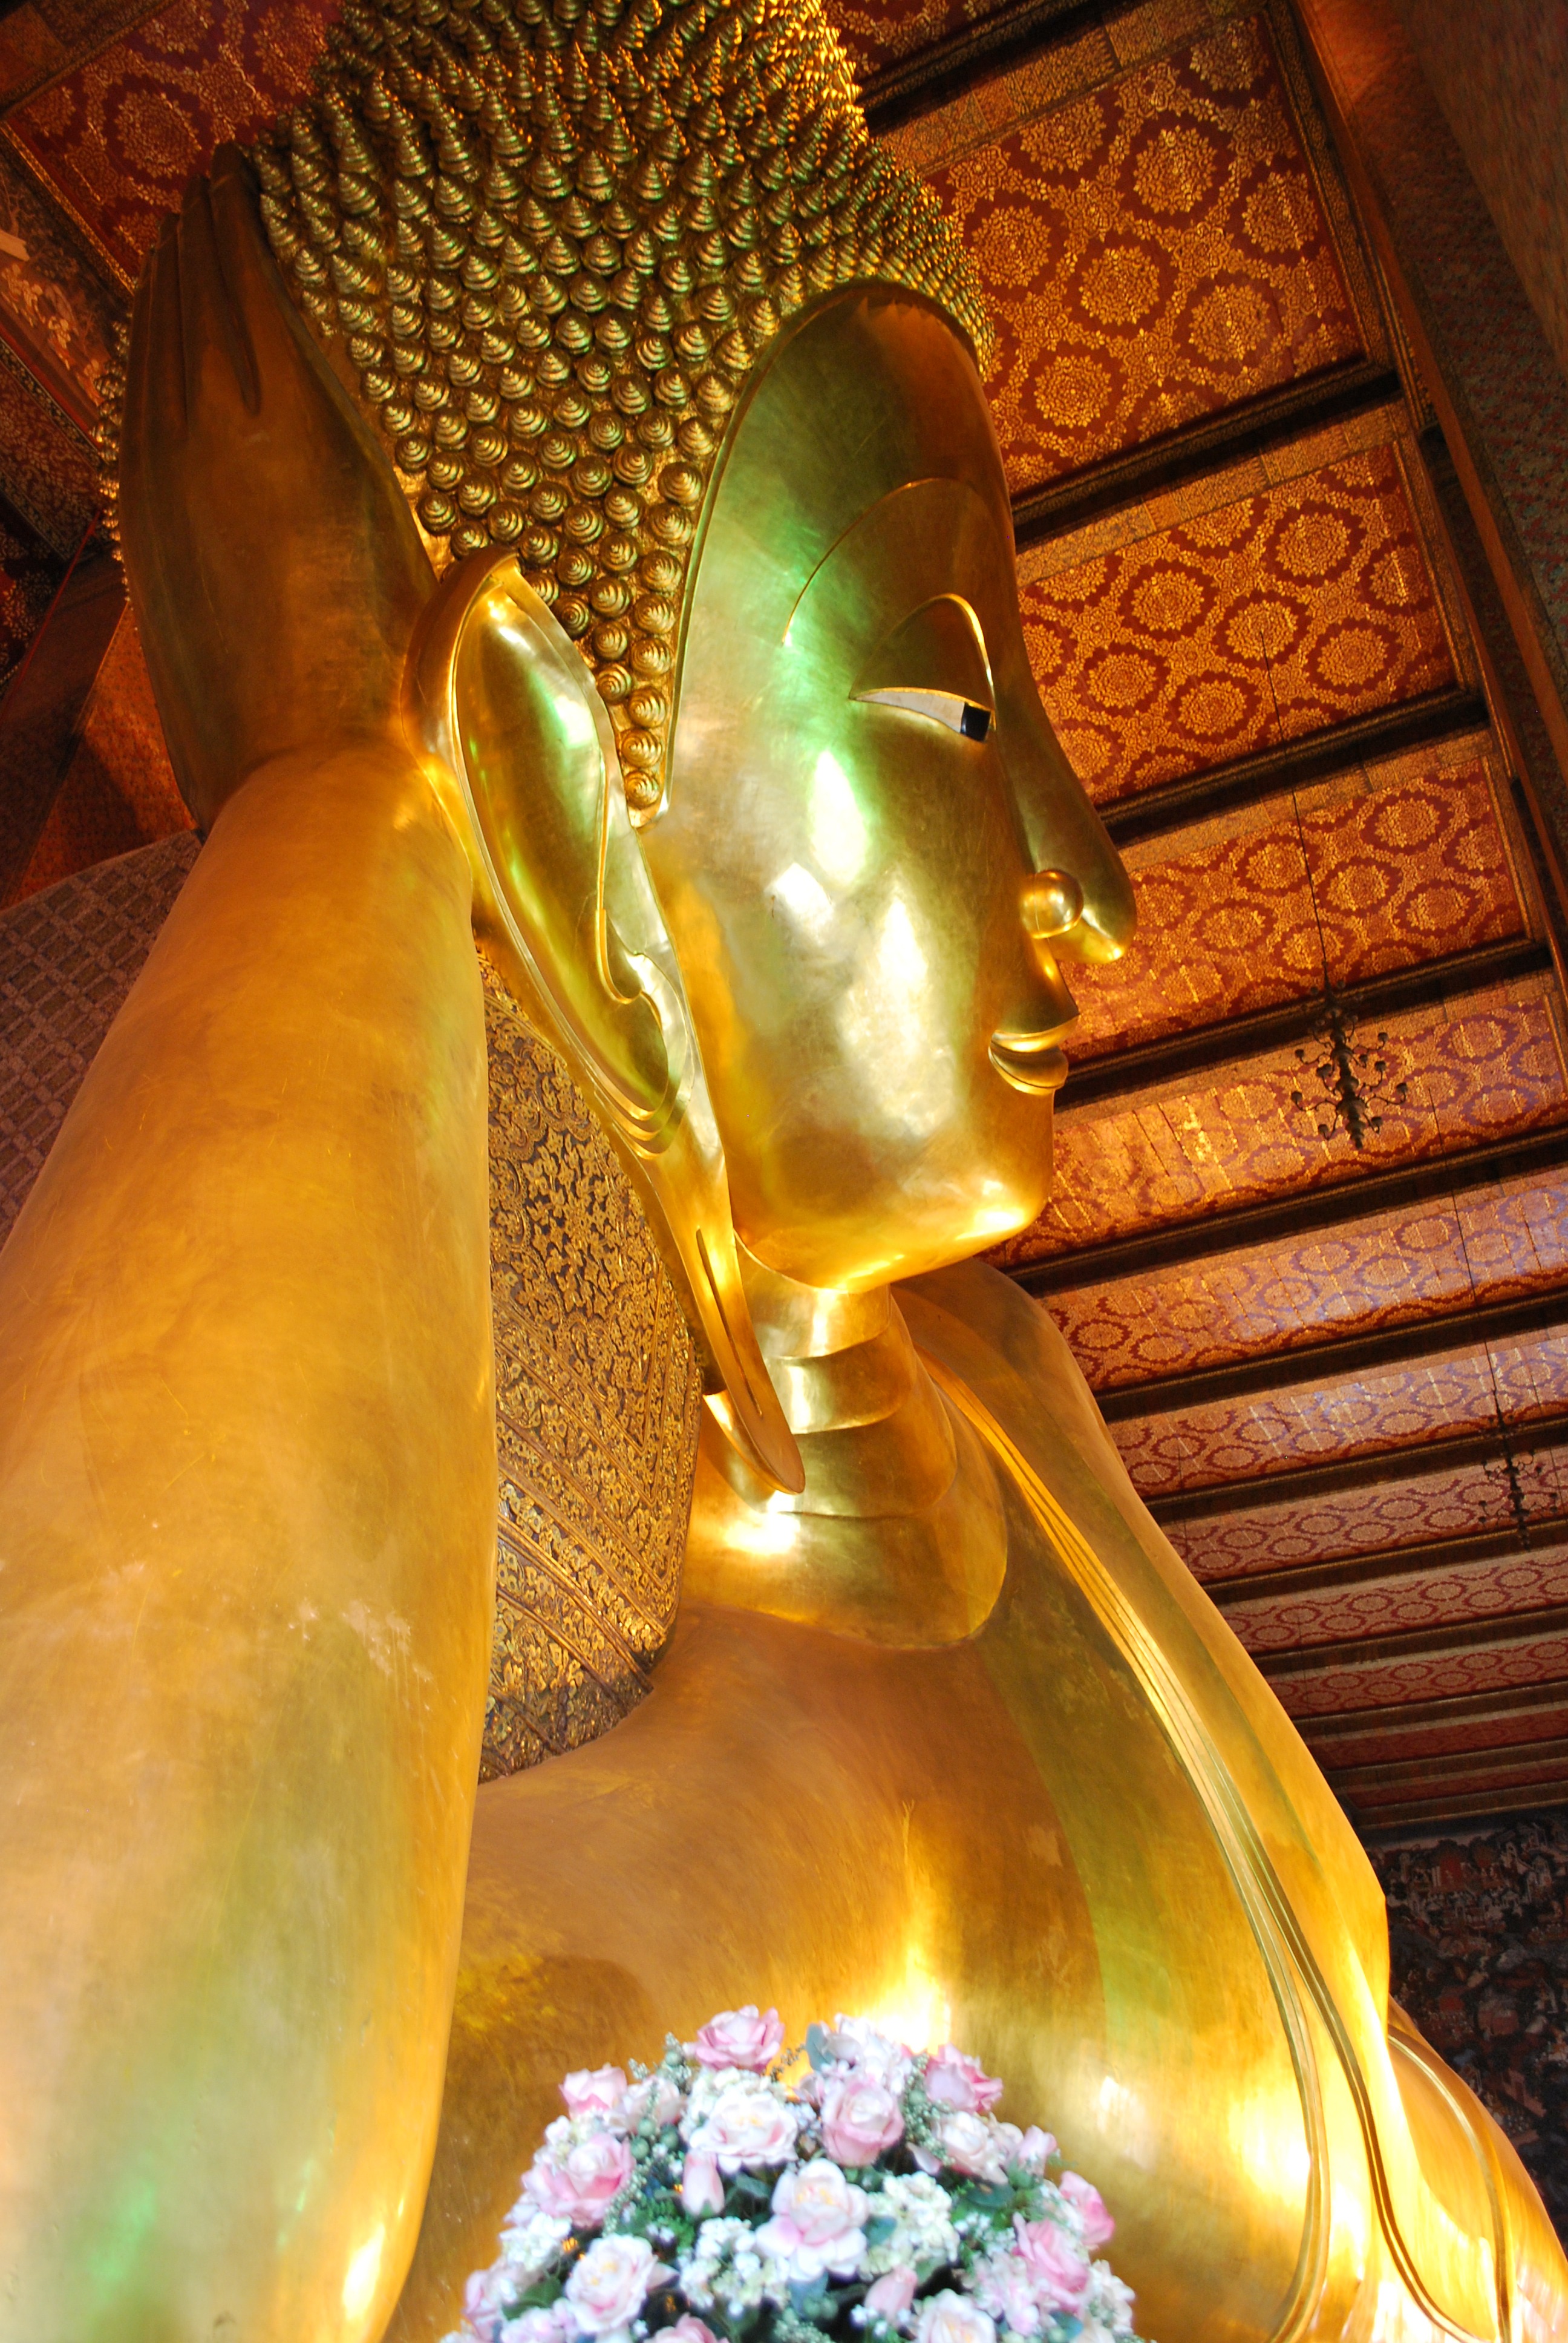
flower, glass, statue, yellow, lighting, still life, thailand, buddha